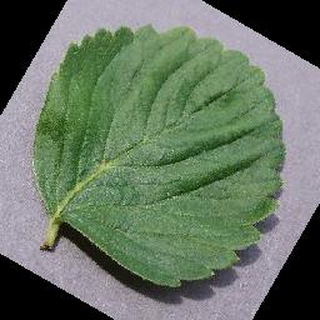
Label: healthy_strawberry